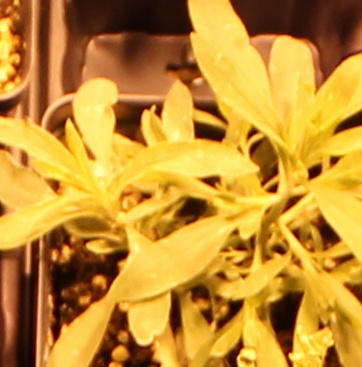
Label: Kochia